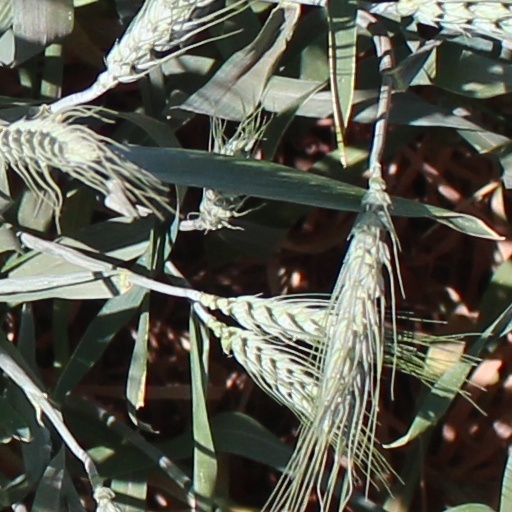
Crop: wheat